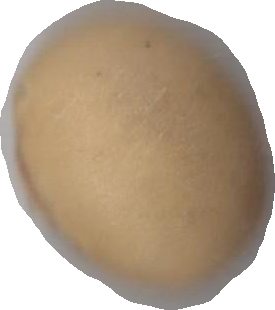
Variety: Dega